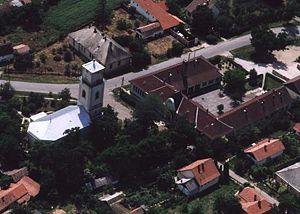
Tiszaszentimre est un village et une commune du comitat de Jász-Nagykun-Szolnok en Hongrie.